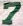
Number: 7